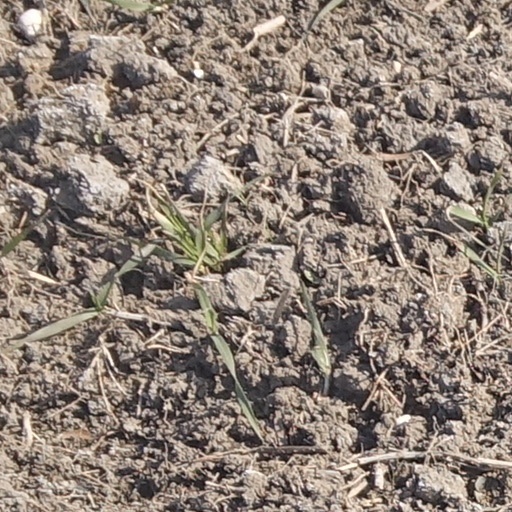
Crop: wheat